Statue of Guan Yu (Jingzhou)

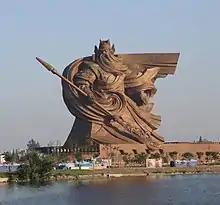
The statue as it stood in 2016

The Guan Yu Statue was a large monument to deified Chinese military general Guan Yu that formerly stood in Jingzhou, China. The statue was completed in 2016 but was dismantled in 2022, pending reconstruction in another location.